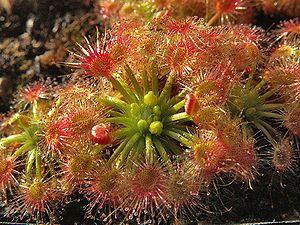
Les droséras sont des plantes carnivores de la famille des Droséracées, genre Drosera.